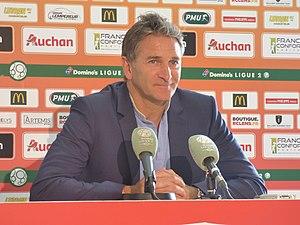
Philippe Montanier après le match Lens / Sochaux, comptant pour la septième journée du championnat de France de football de Ligue 2, le 15 septembre 2018.
La saison 2019-2020 du FC Lorient est la 26ᵉ saison du club en Ligue 2, la 3ᵉ consécutive. Elle voit le club s'engager dans trois compétitions que sont la Ligue 2, la Coupe de France, et la Coupe de la Ligue. Elle est marquée par la suspension puis l'arrêt du championnat de Ligue 2 à compter du 13 mars 2020 en raison de la pandémie de Covid-19 qui sévit en France et dans le monde.